Gore Place

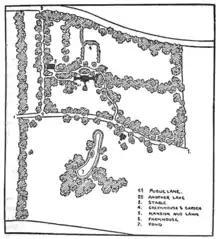
Sketch of the estate by Charles William Eliot, c. 1902

The 1790s carriage house is a 70 by 40 foot rectangular two story building with a hip roof. It is divided into three sections: the western end was used to store carriages, the eastern to stable horses, and the center, with high doors to facilitate the entry and exit of tall carriages was used for harnessing the carriages. The stable area had seven stalls, and includes distinctive features to facilitate the removal of waste and the supply of food to the animals. The tack room separated the stalls from the central area, also serving to isolate the smell of the stables from the rest of the building.